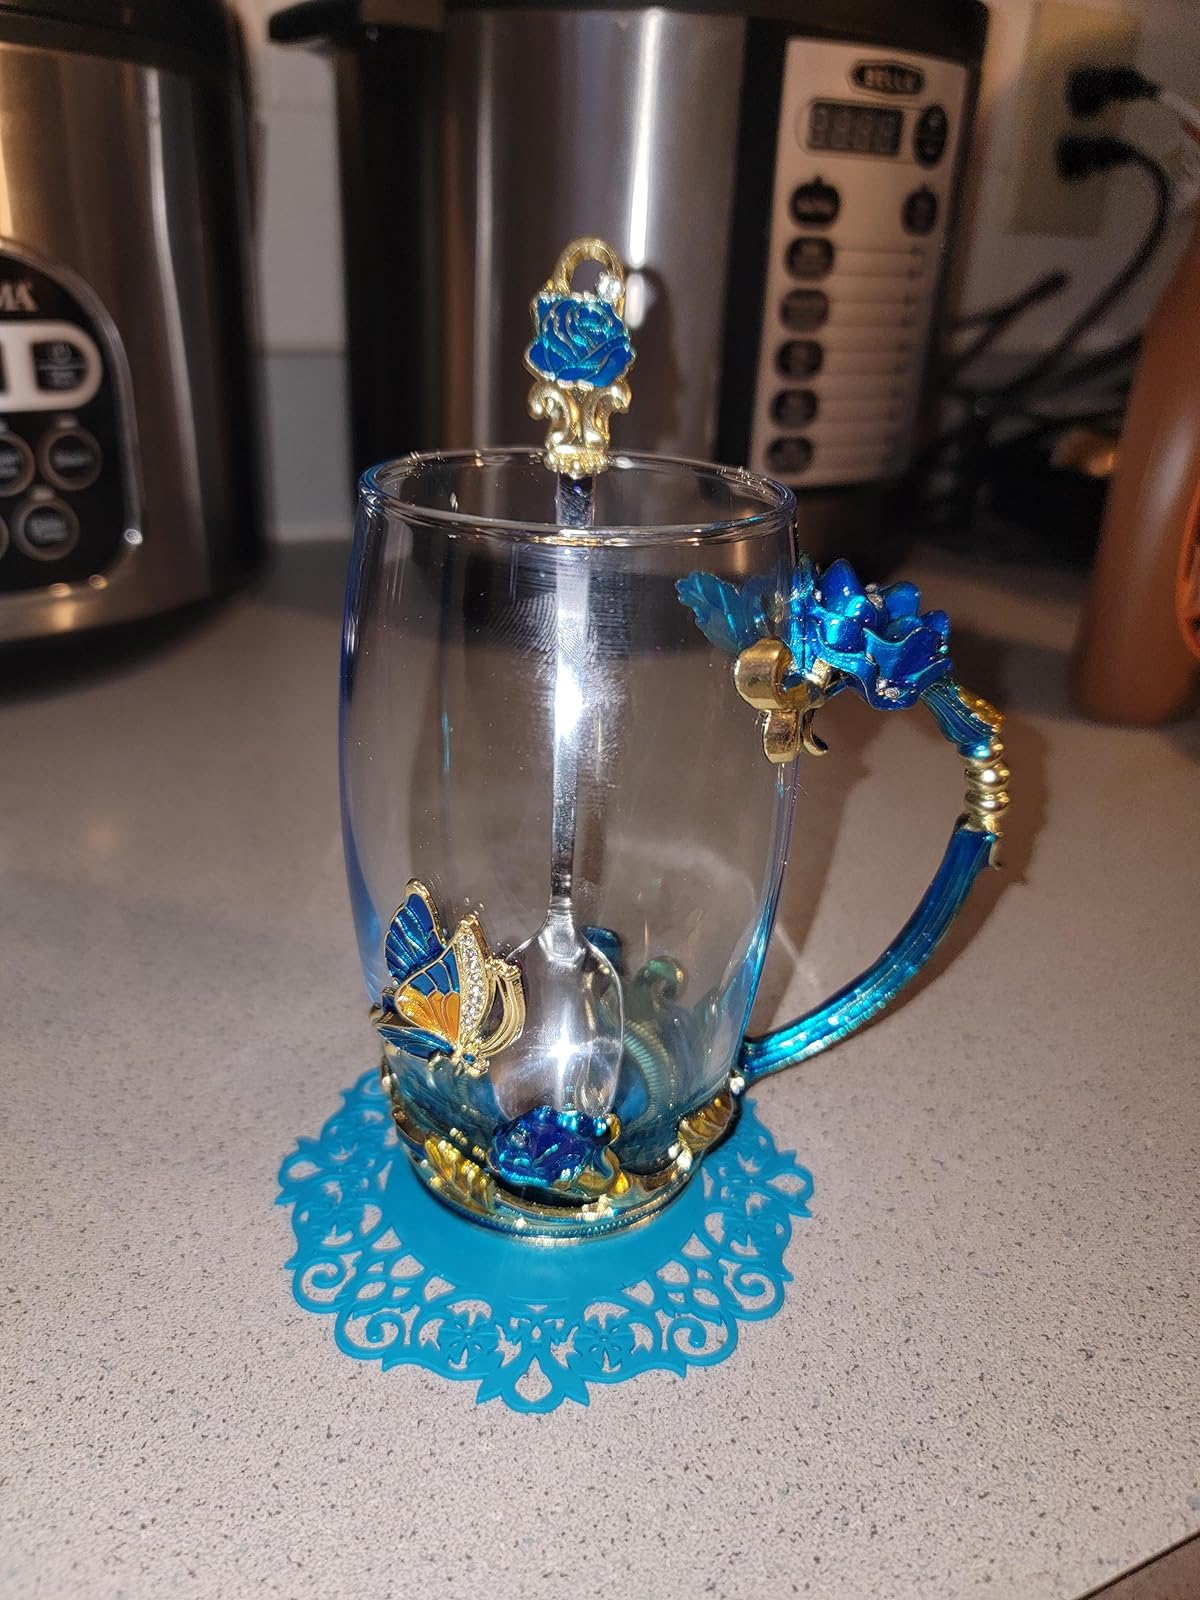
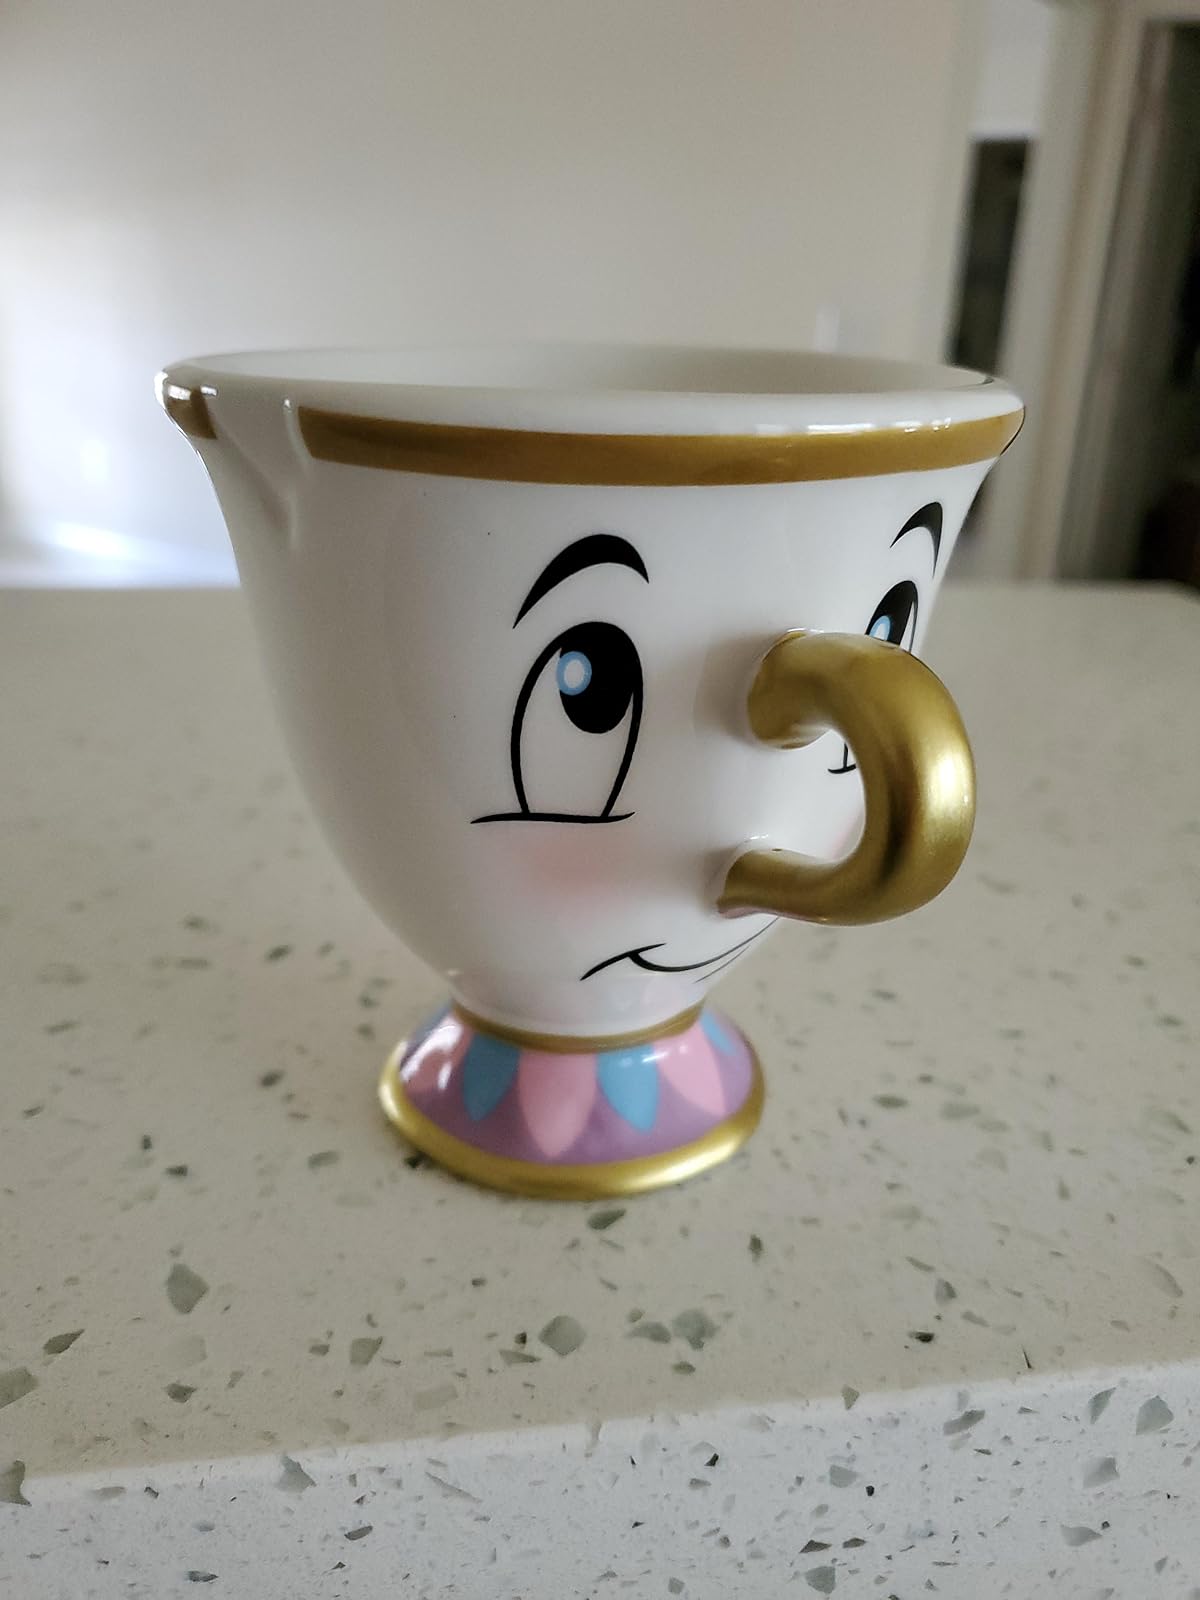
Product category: items_mug
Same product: no